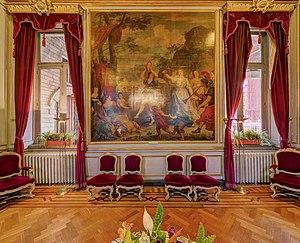
Hôtel de Ville Leuven | Salle des mariages